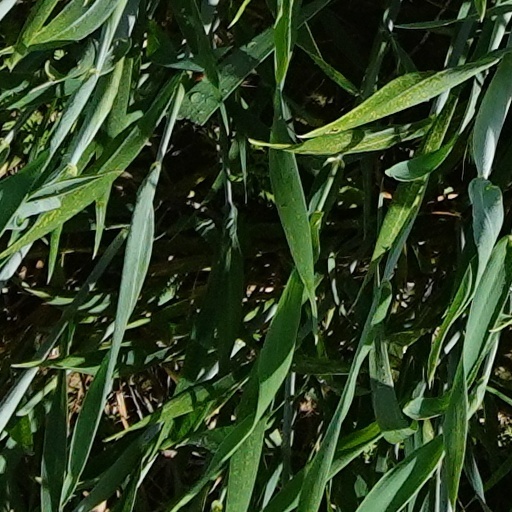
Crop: wheat